Mr. Wiggles

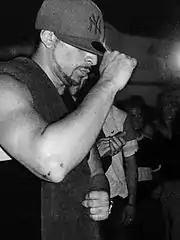
Mr. Wiggles performing in 2005

Steffan "Mr. Wiggles" Clemente (born 1965) is an American street dancer, noted for his popping skills. He has been active as a dancer, actor, choreographer, dance instructor, music producer and graffiti artist. He is a member of the Rock Steady Crew, The Electric Boogaloos, Tribal Click, Zulu Nation, and TC5 (also known as The Cool Five or The Crazy Five).